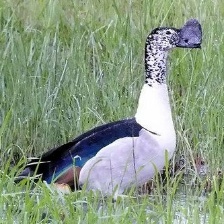
Species: KNOB BILLED DUCK
Scientific name: SARKIDIORNIS MELANOTOS
ImageNet parent category: drake